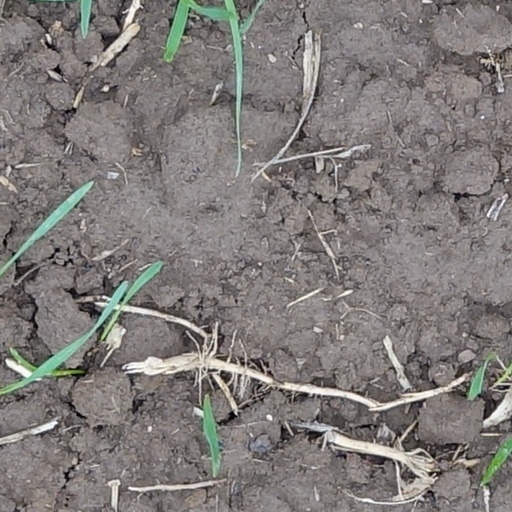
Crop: wheat